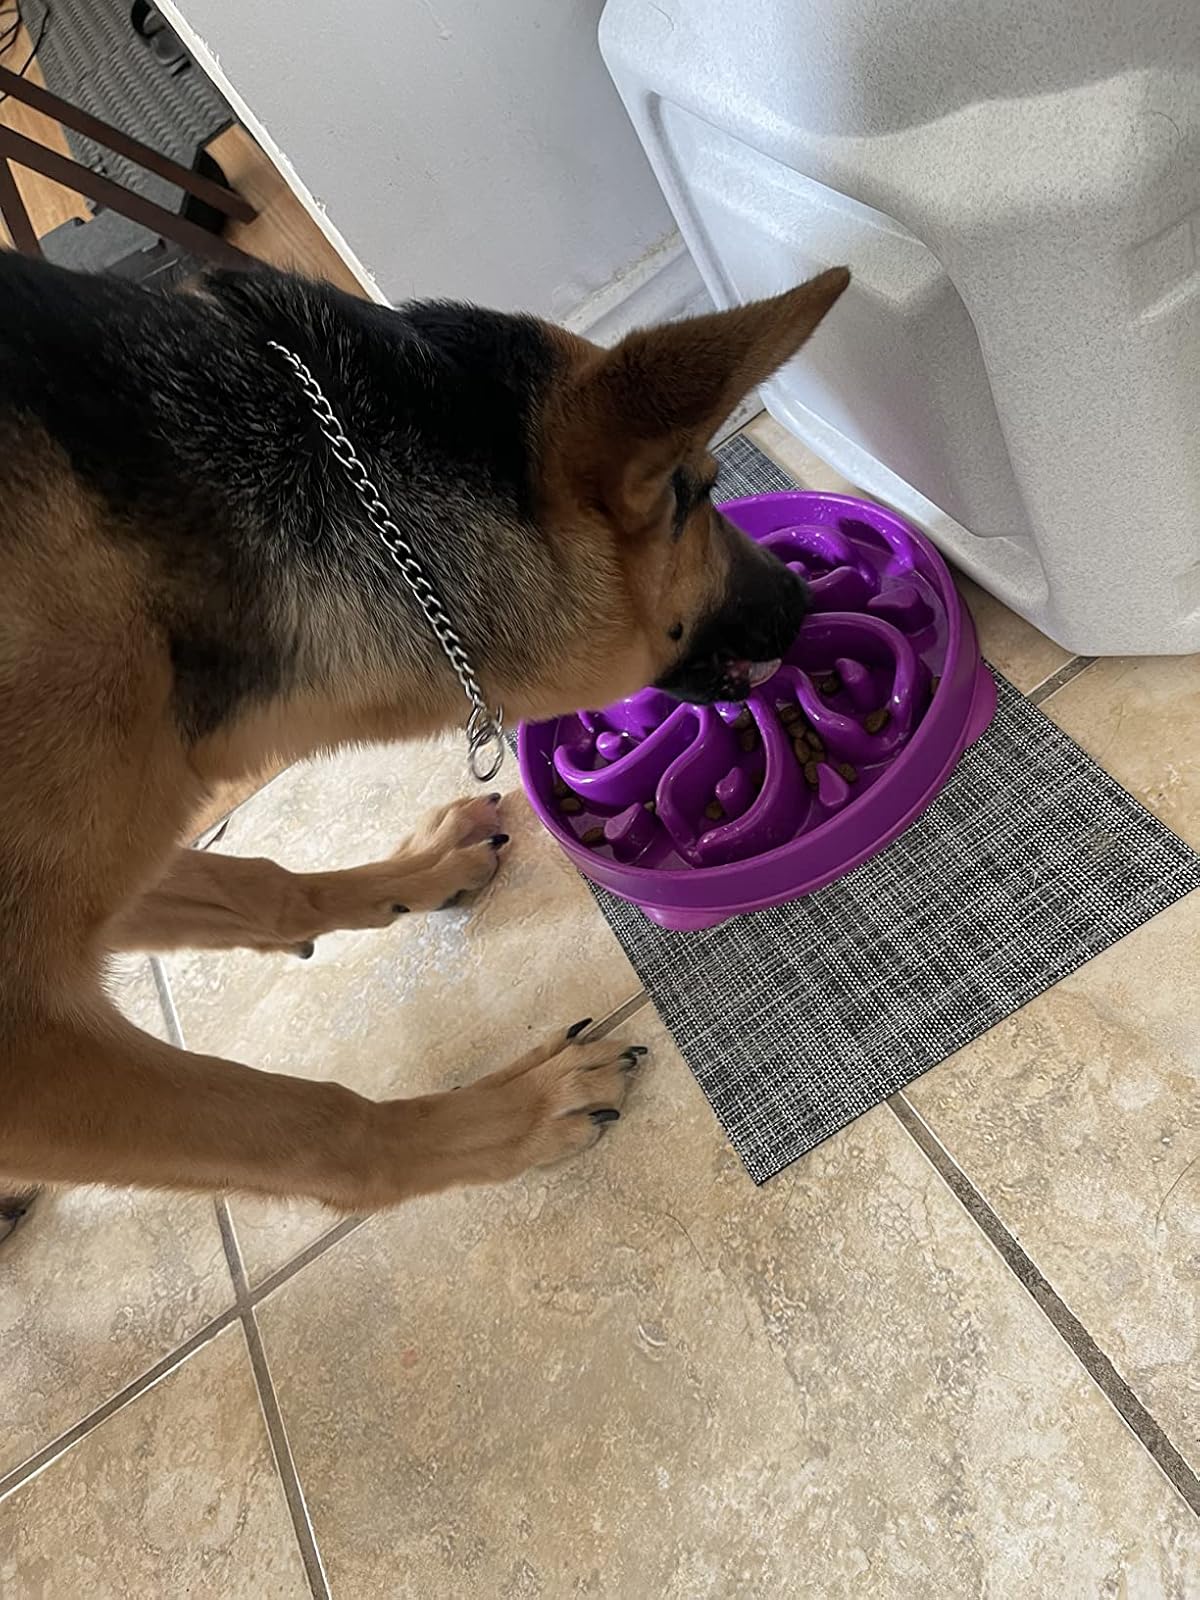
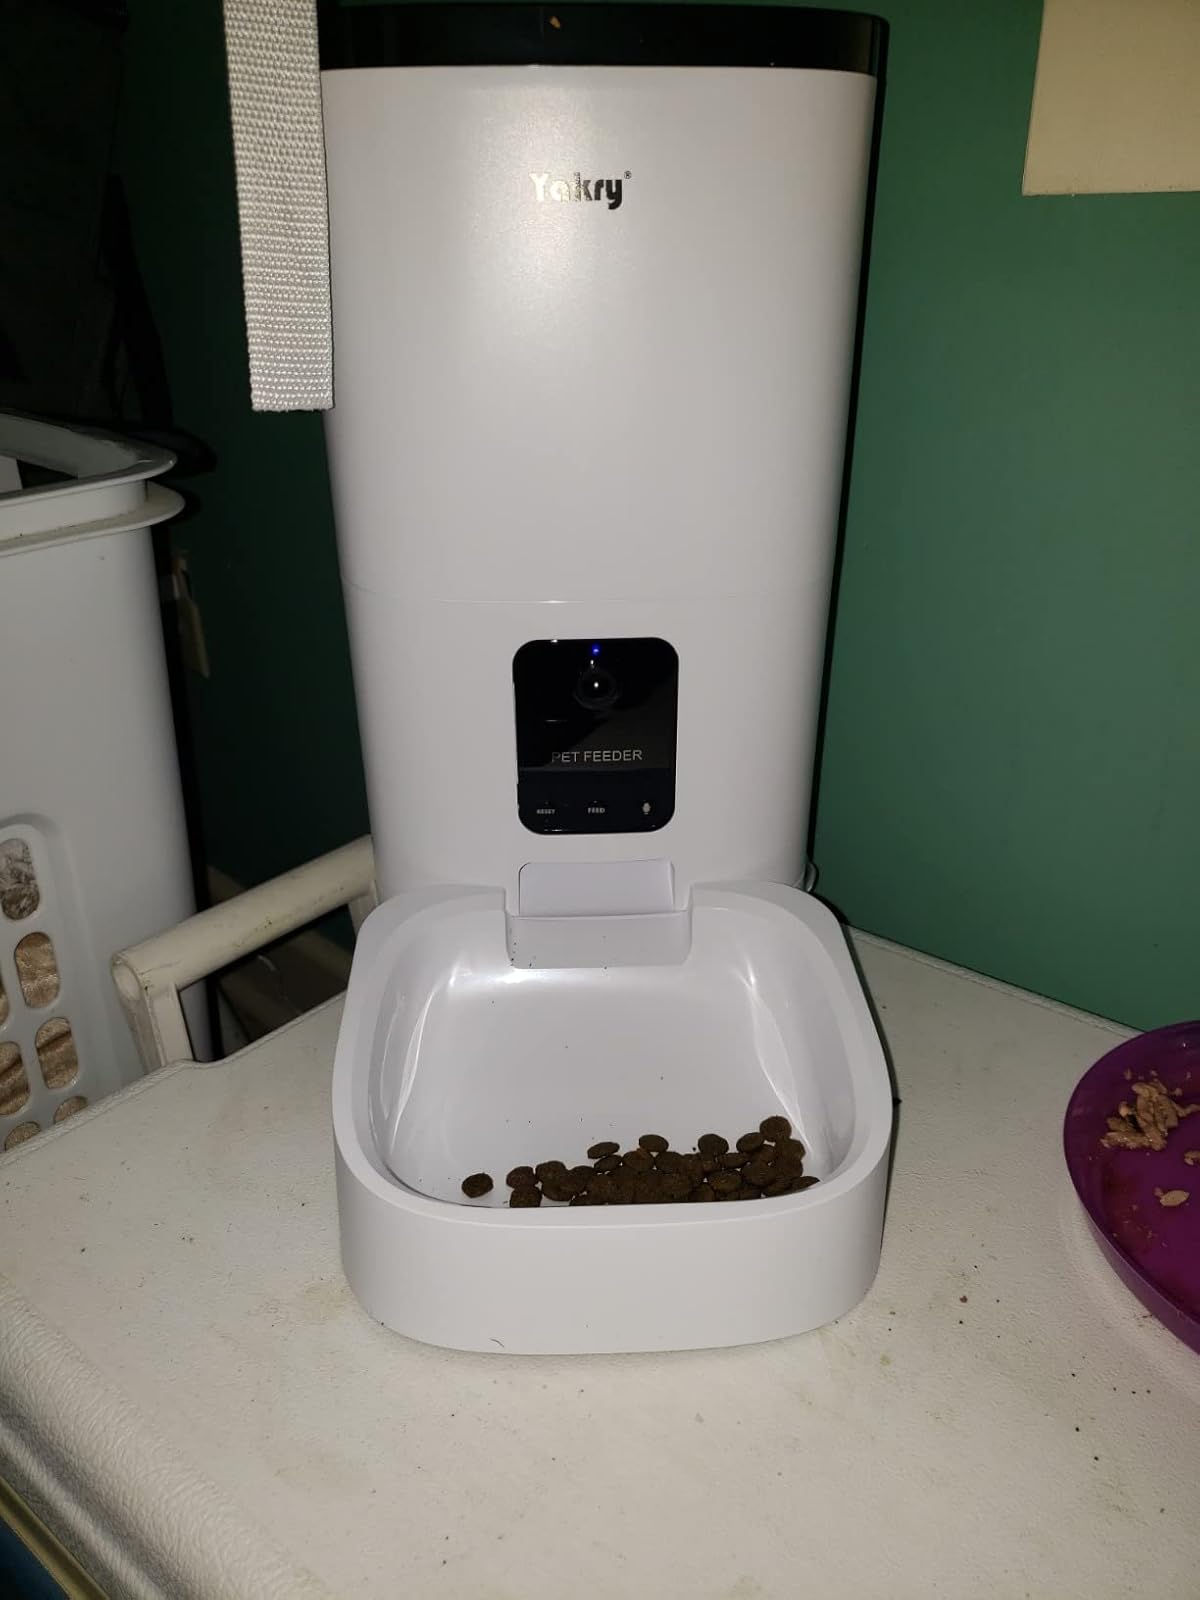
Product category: items_feeder
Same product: no